Ottoman architecture in Egypt

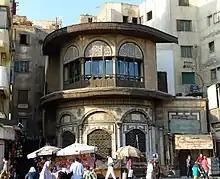

One of the notable mosques from this period is the Mosque of Abu al-Dhahab (c. 1774), erected next to al-Azhar Mosque. It is similar to the older Sinan Pasha Mosque in form and mixes elements inspired by various sources. The mosque is surrounded by an outer enclosing wall with a Mamluk-style façade and its minaret imitates the original appearance of the minaret of the al-Ghuri Mosque-Madrasa nearby. The interior of the mosque is also paneled with tiles of both Turkish and Tunisian origin.